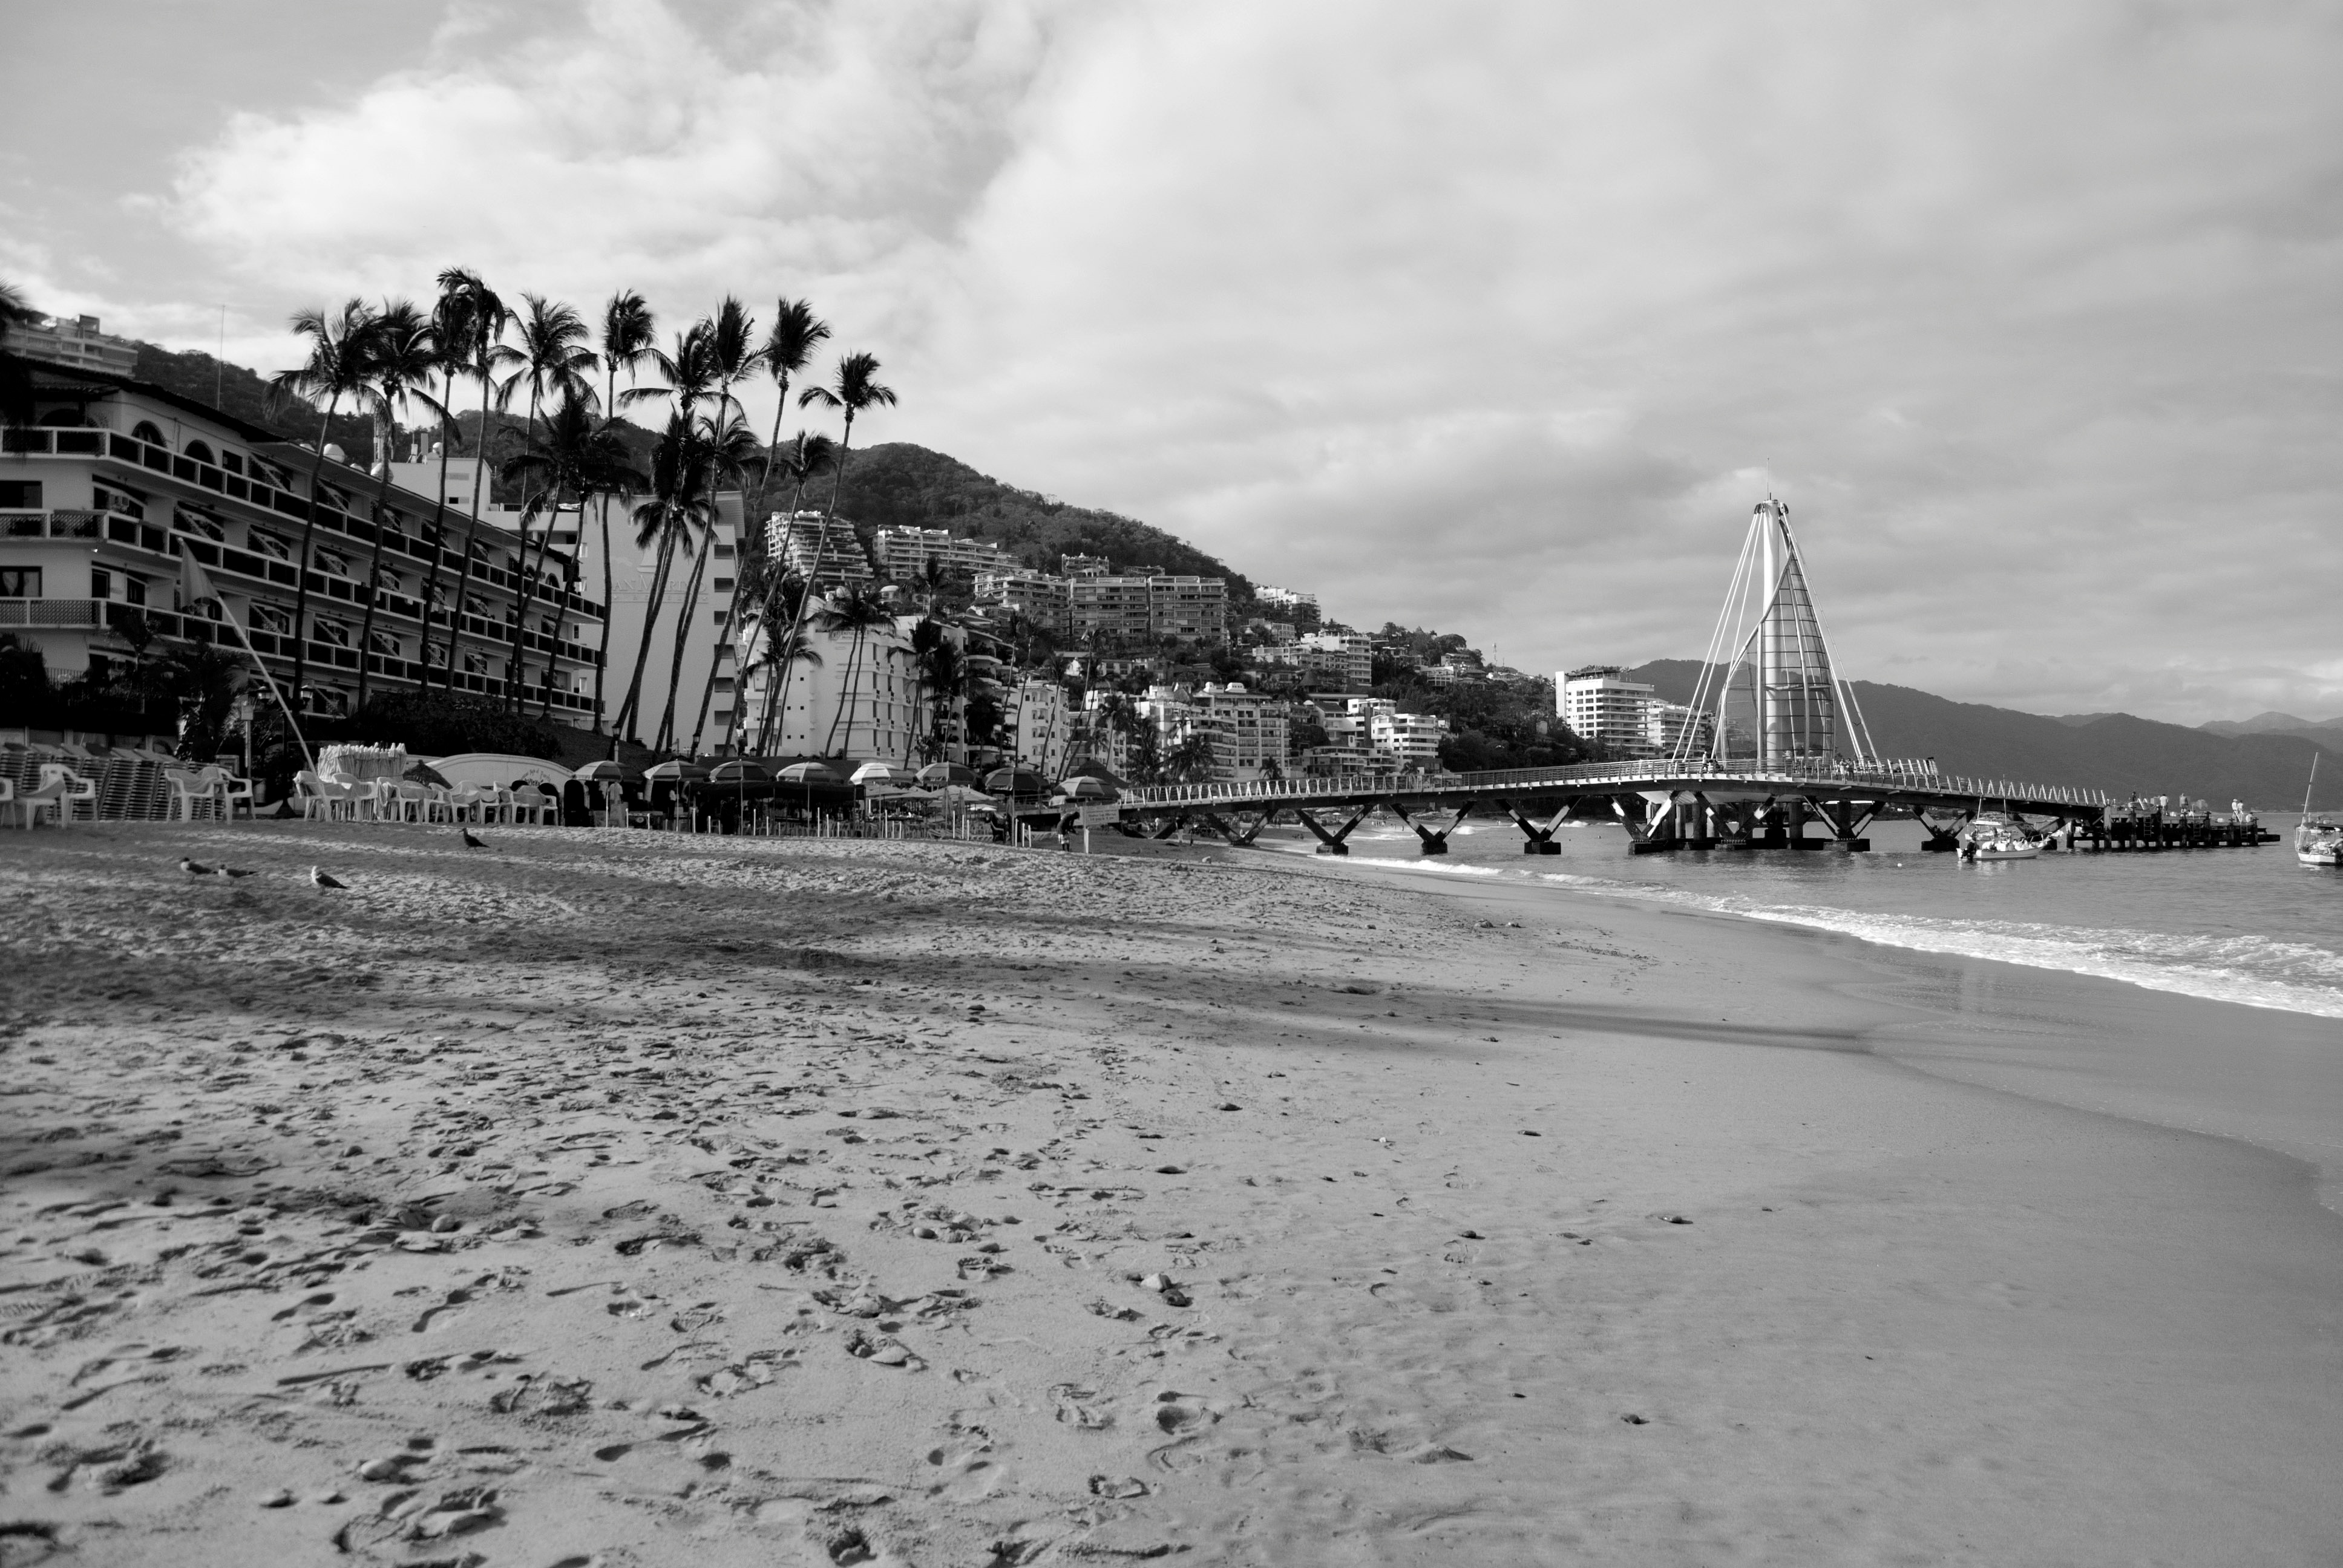
beach, sea, coast, black and white, shore, pier, walkway, monochrome, monochrome photography